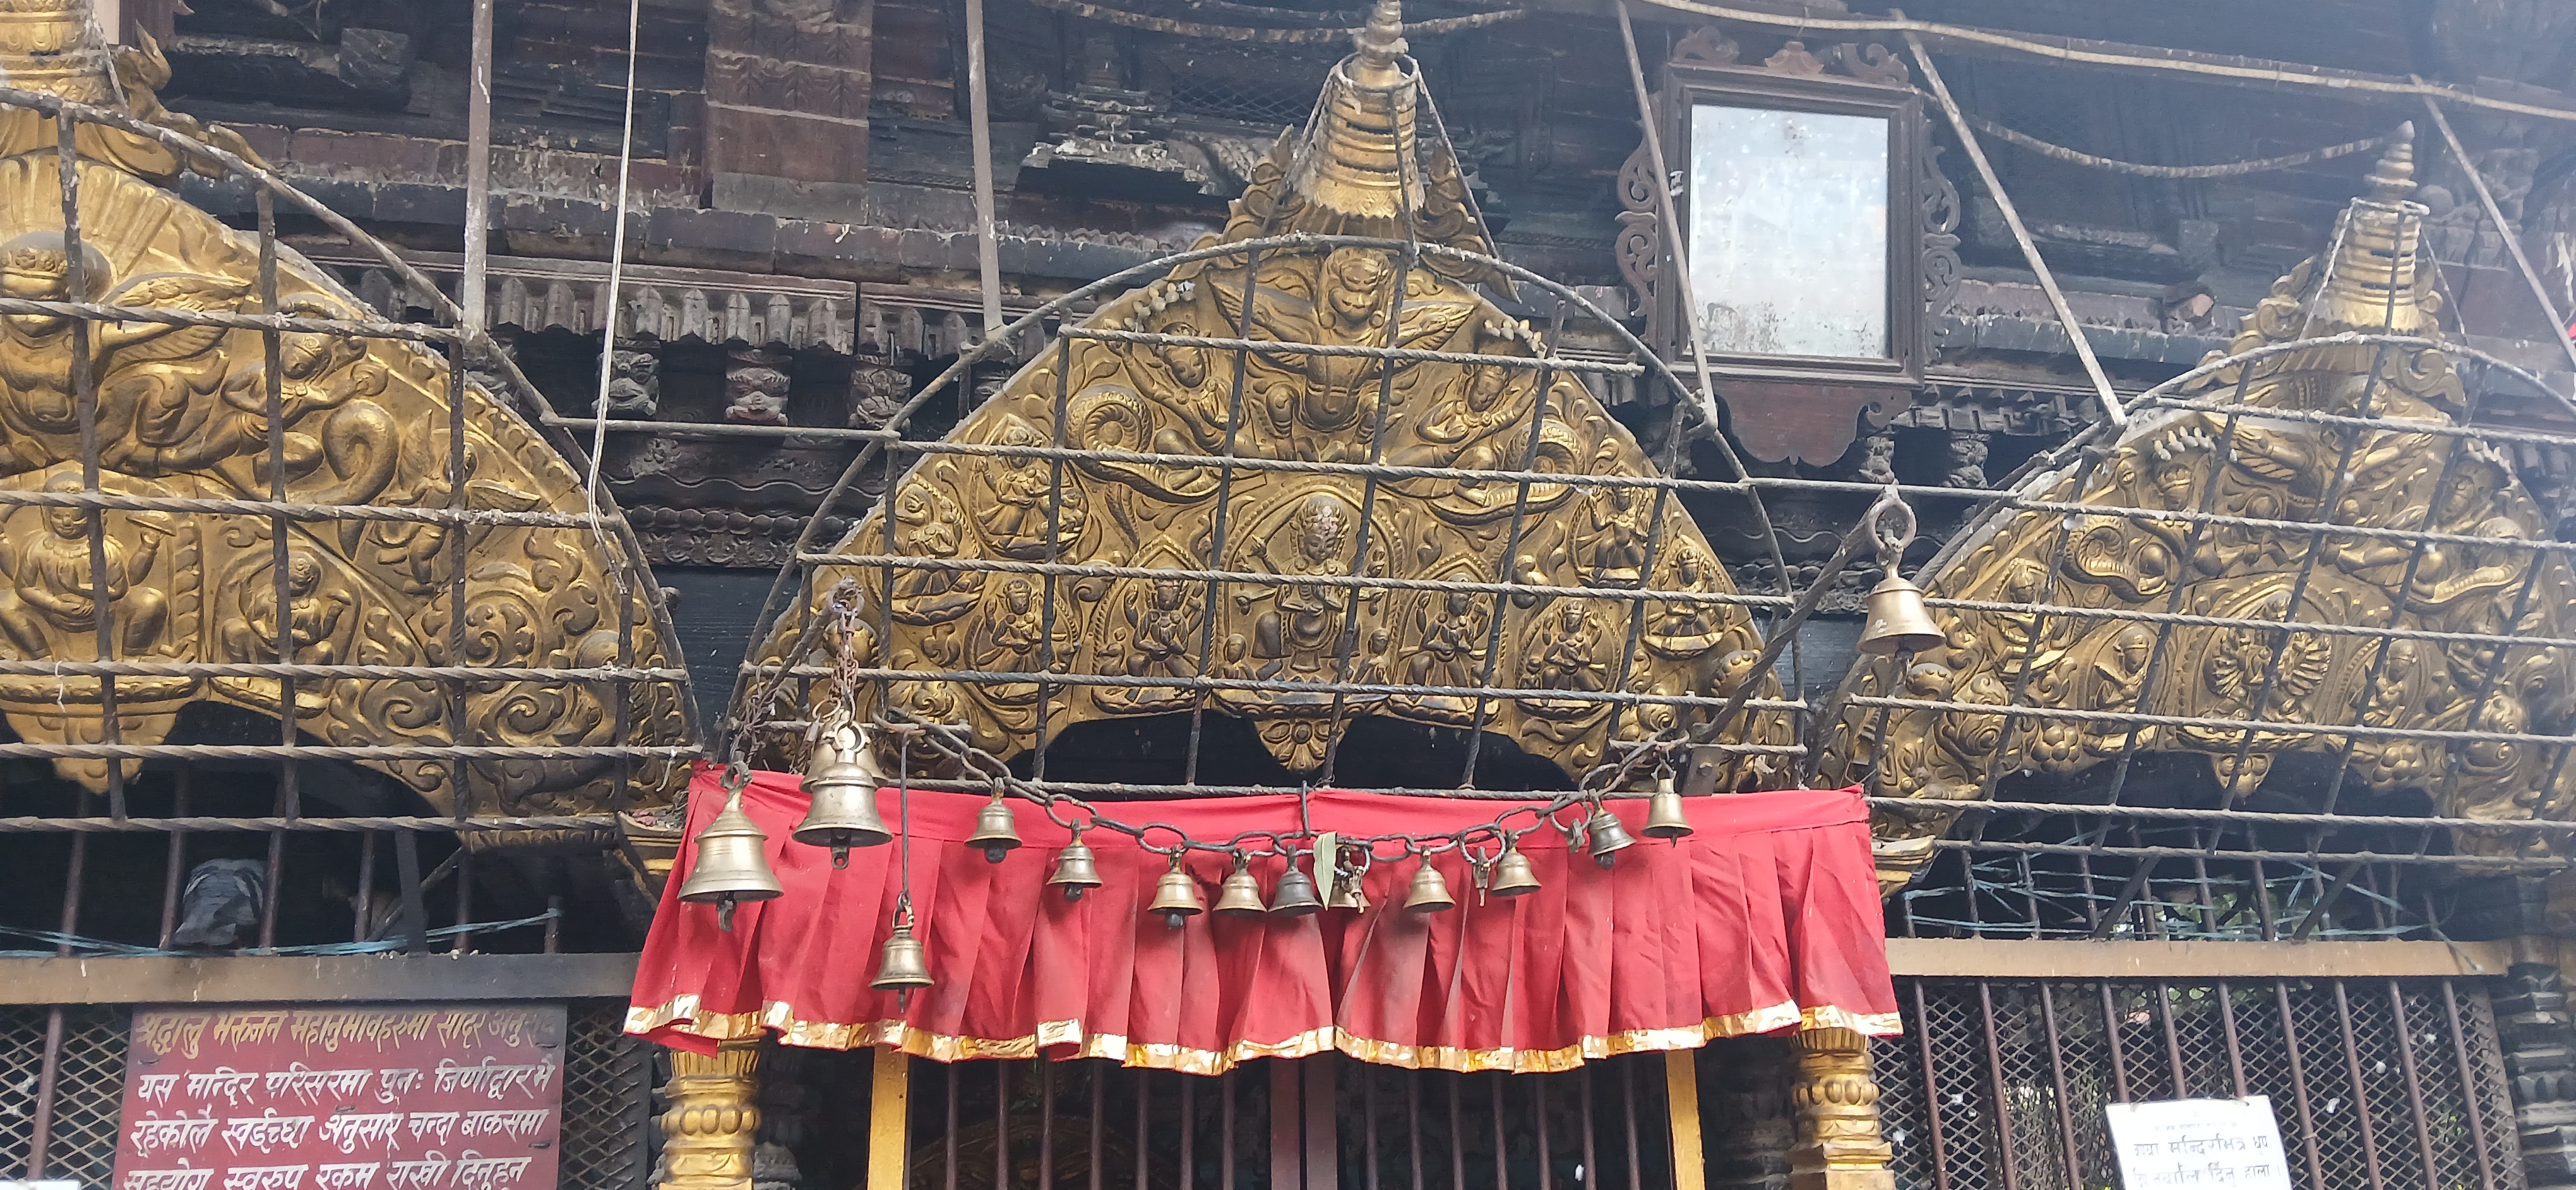
Heritage site: Chamundra_Mai